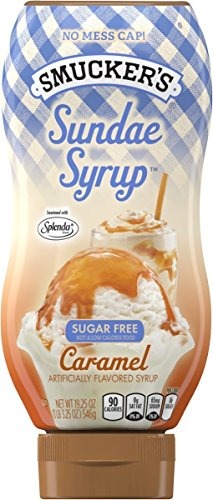
Item Name: Smucker'S, Flavored Syrup Caramel Sugar Free, 19.25 Ounce
Bullet Point 1: Sugar free
Bullet Point 2: Fat free
Bullet Point 3: No-mess cap
Product Description: Dessert Flavoring Syrups
Value: 19.25
Unit: ounce

Price: 4.98